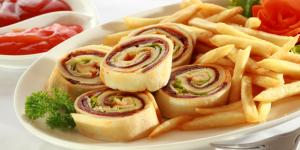
rollo de pan